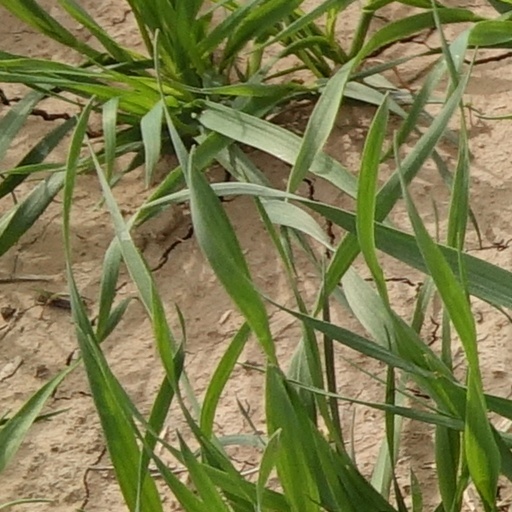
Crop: wheat